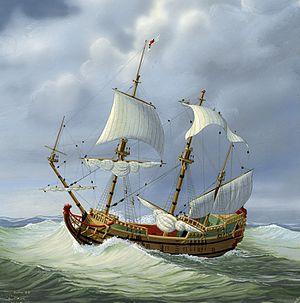
La frégate est un oiseau de mer, dont le mâle possède un sac gulaire rouge vif ;
Le Berlin est un navire de guerre de la Marine du Brandebourg. C'est une frégate corsaire de 16 canons de la fin du XVIIᵉ siècle grée en trois-mâts carré. Cette frégate porta la marque personnelle de Frédéric Guillaume Ier de Brandebourg.